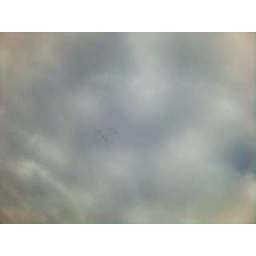
ducks flying overhead in v formation